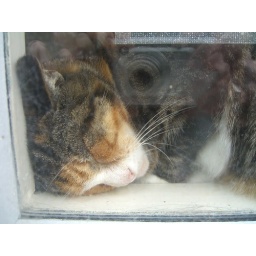
cat in the window